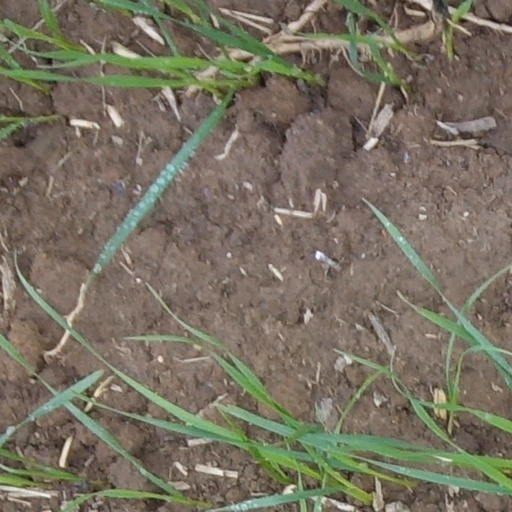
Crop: wheat